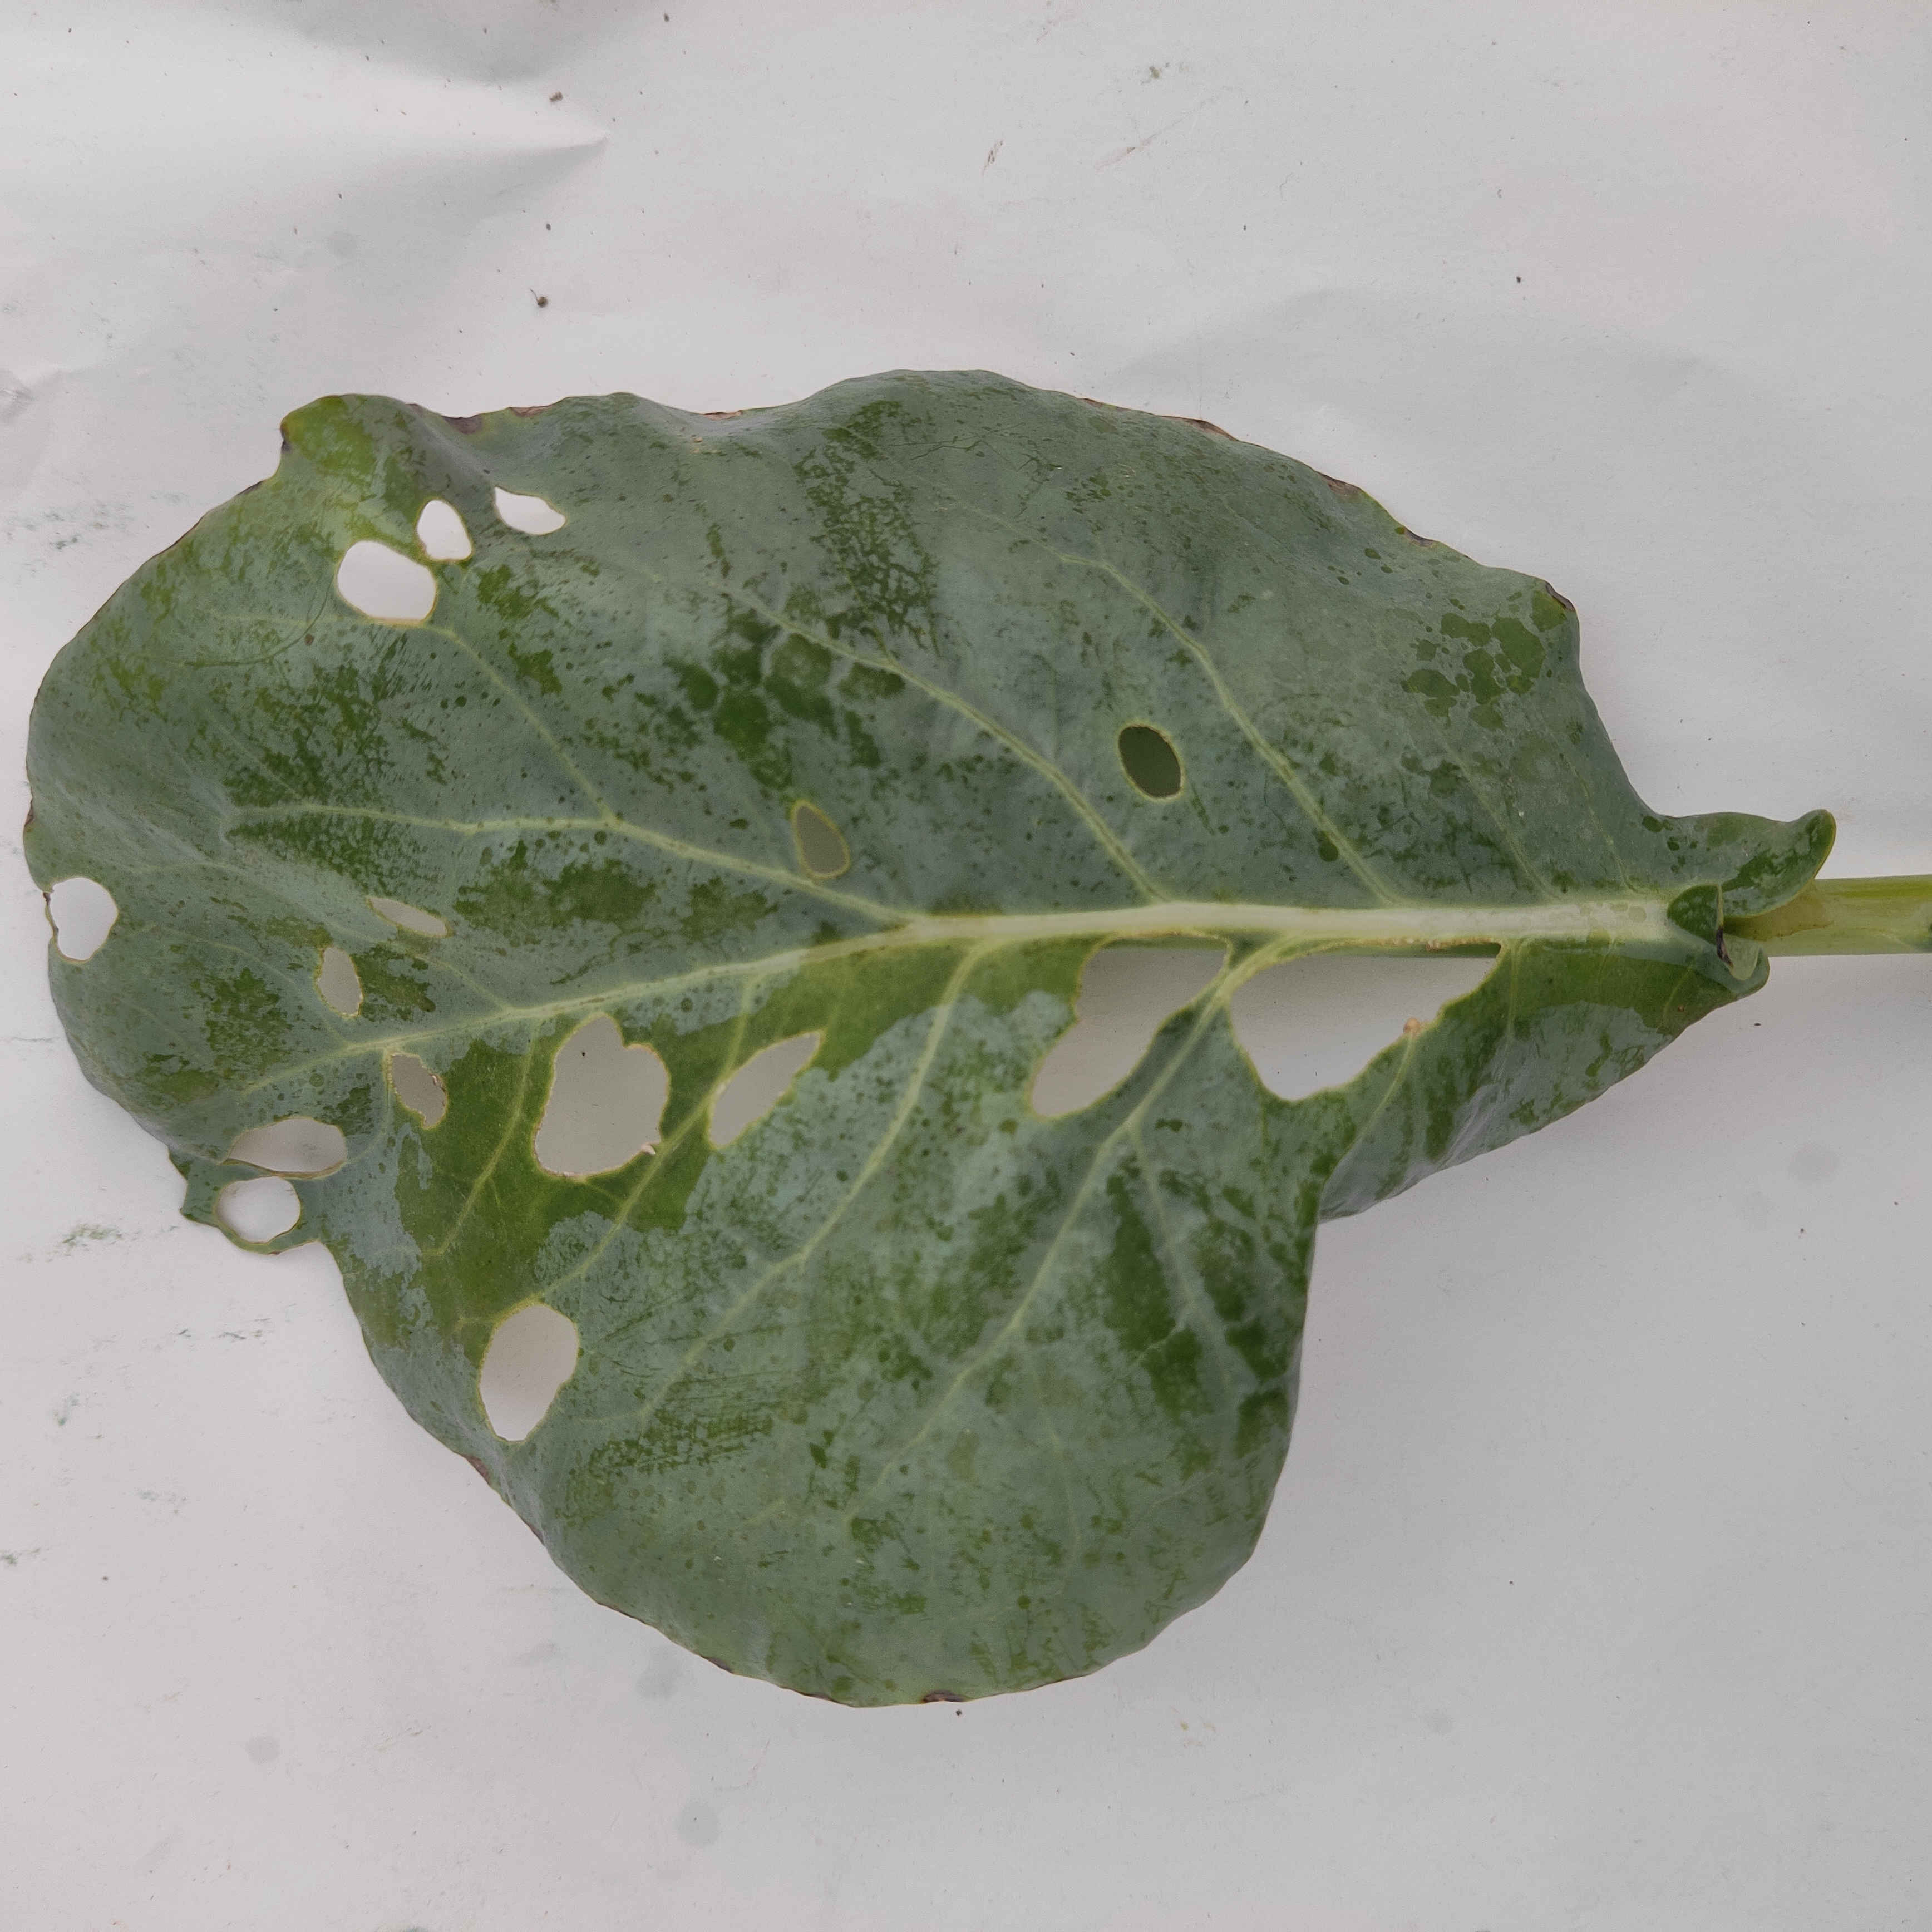
Label: Insect Hole